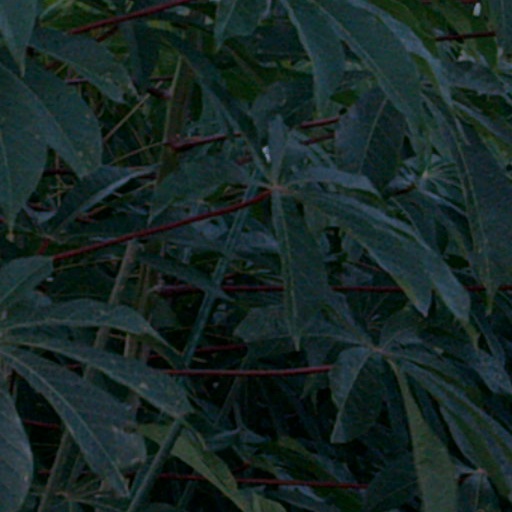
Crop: cassava